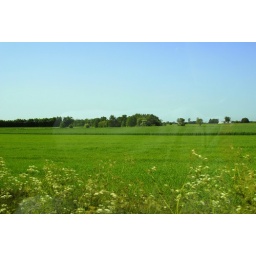
One of Svendt's fields we drove by on the way to the castle and church in Dronninglund.